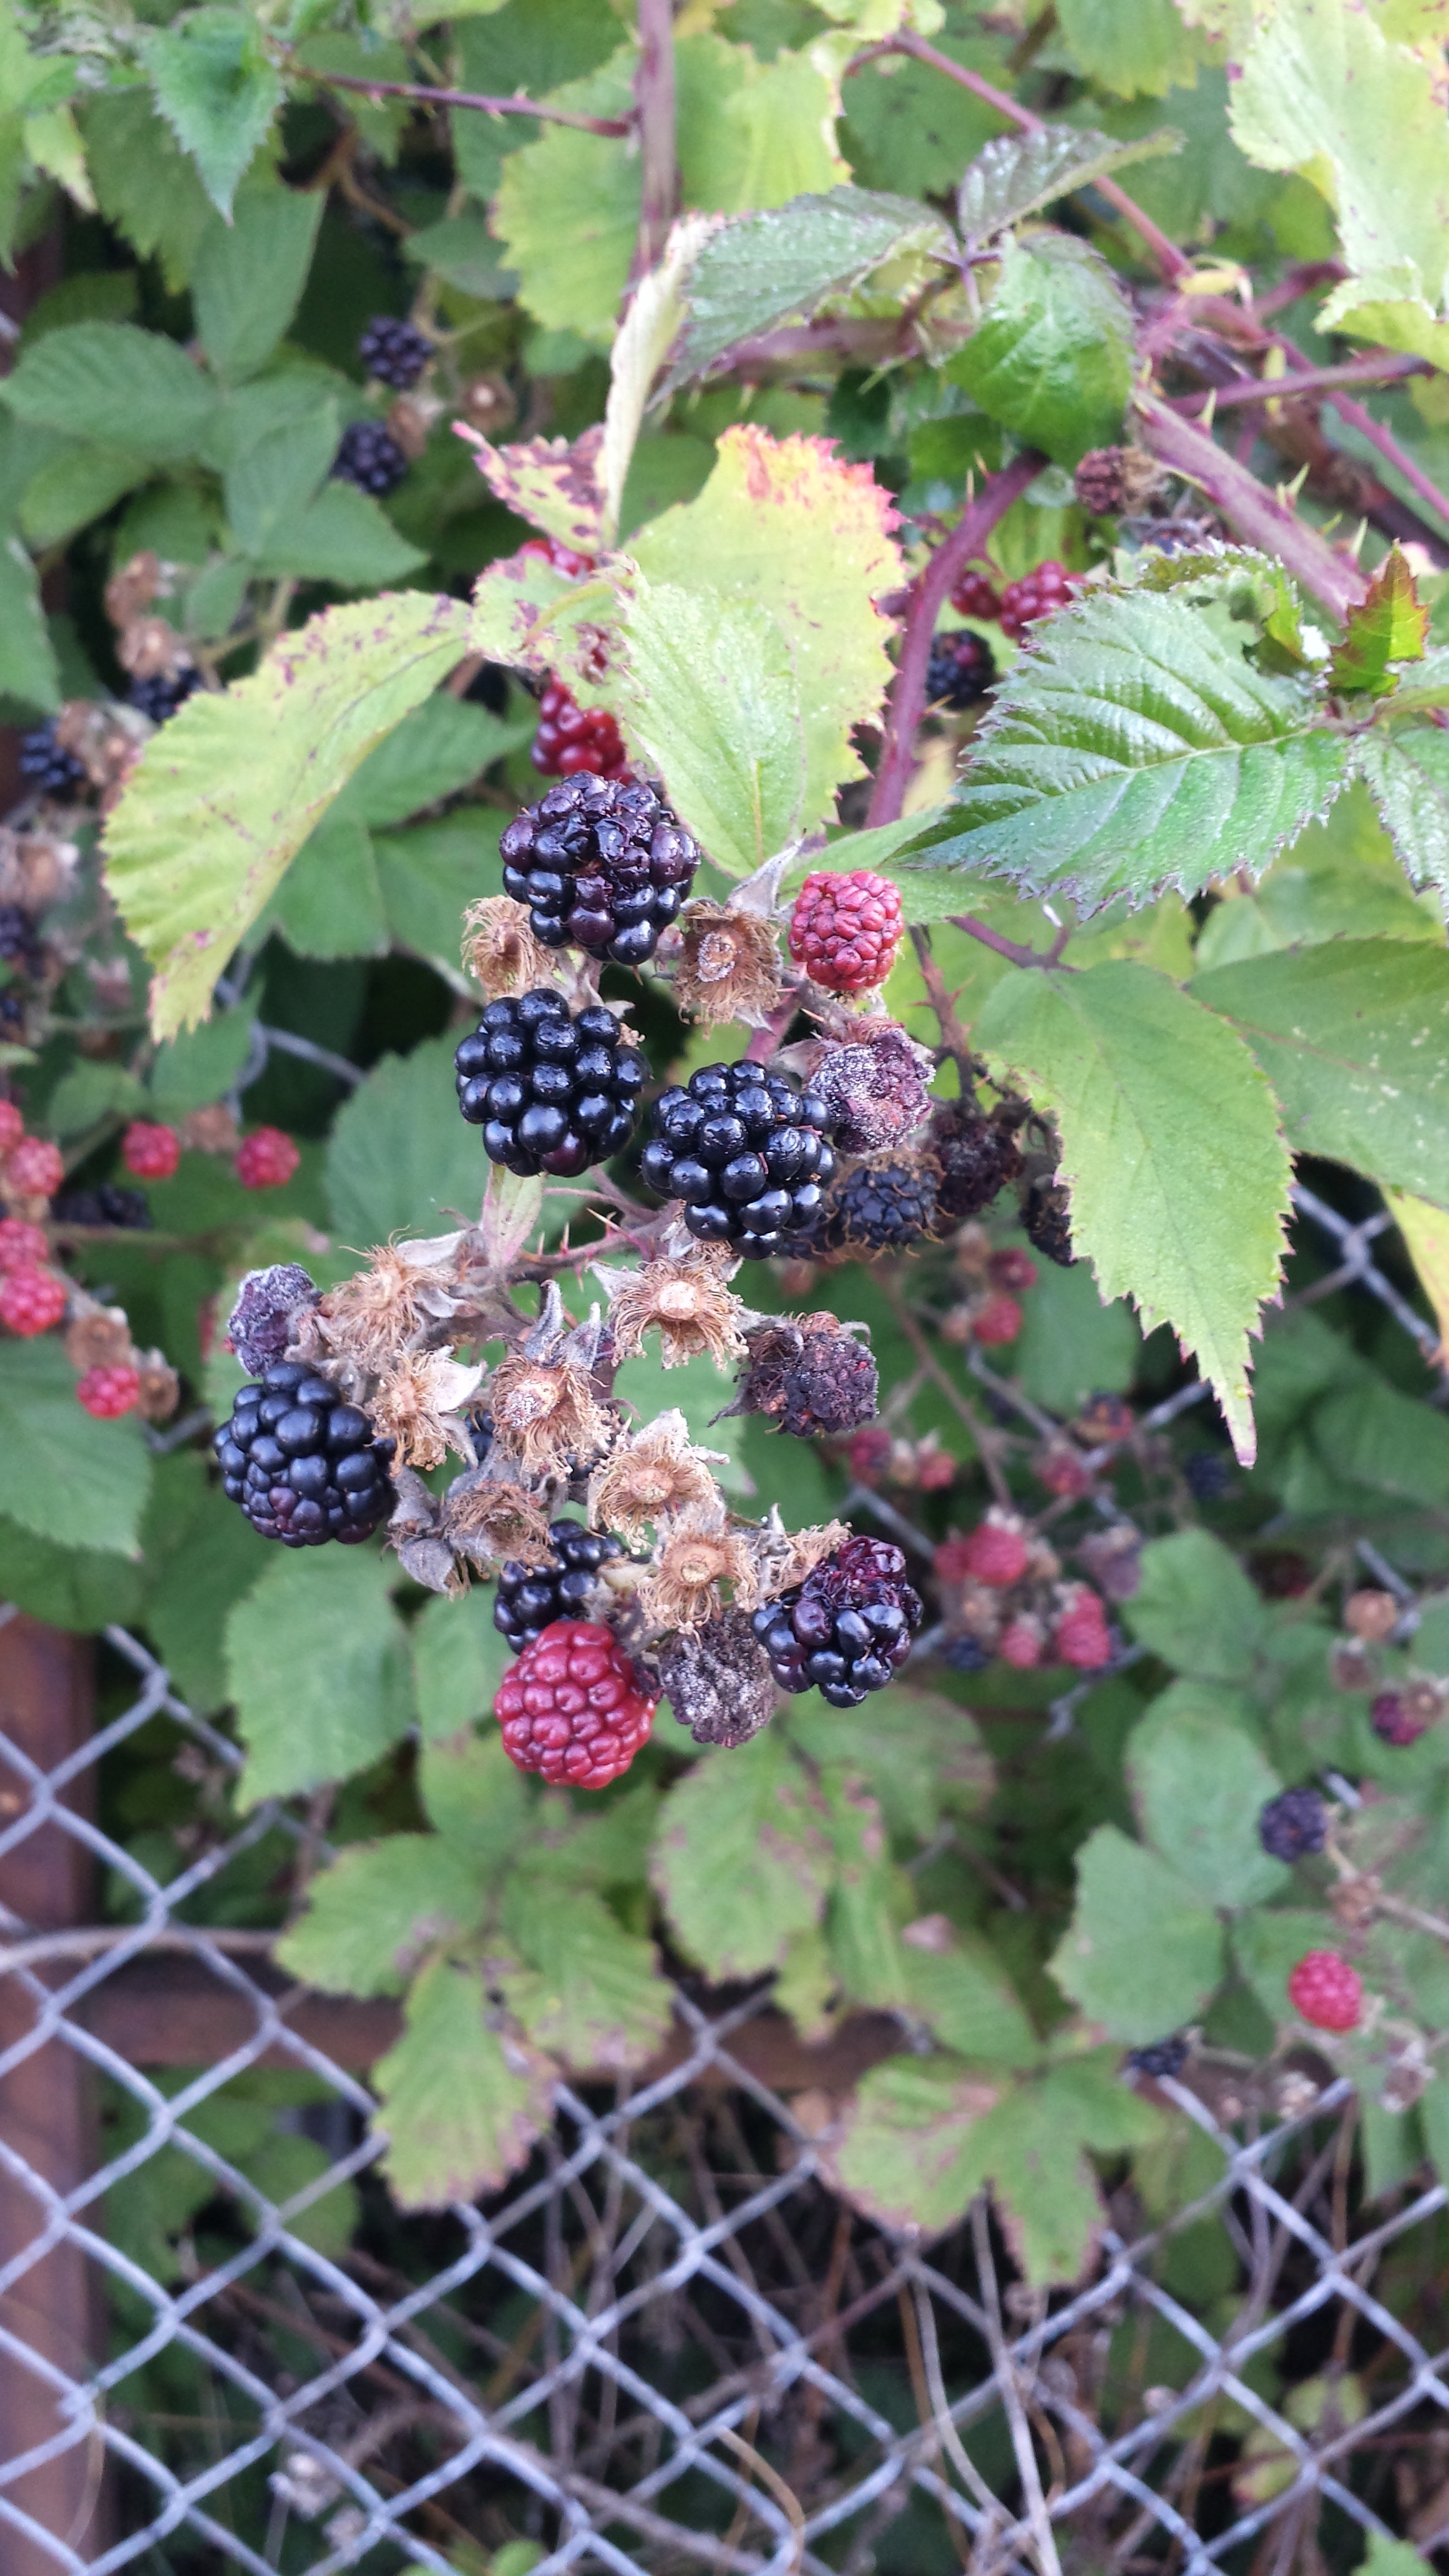
plant, fruit, berry, flower, foliage, food, produce, black, garden, blackberry, leaves, berries, shrub, bramble, blackberries, flowering plant, land plant, dewberry